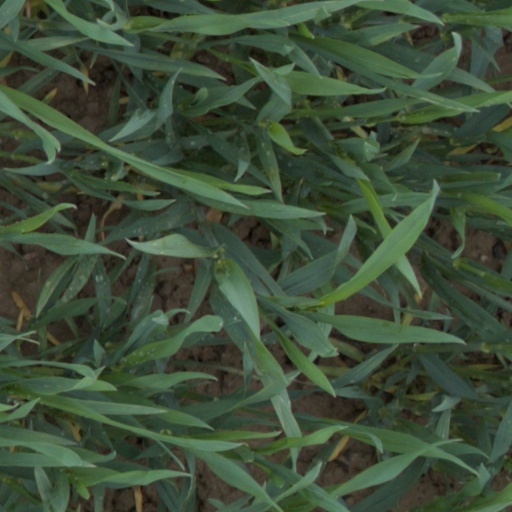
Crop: wheat